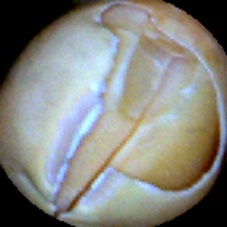
Label: Skin-damaged